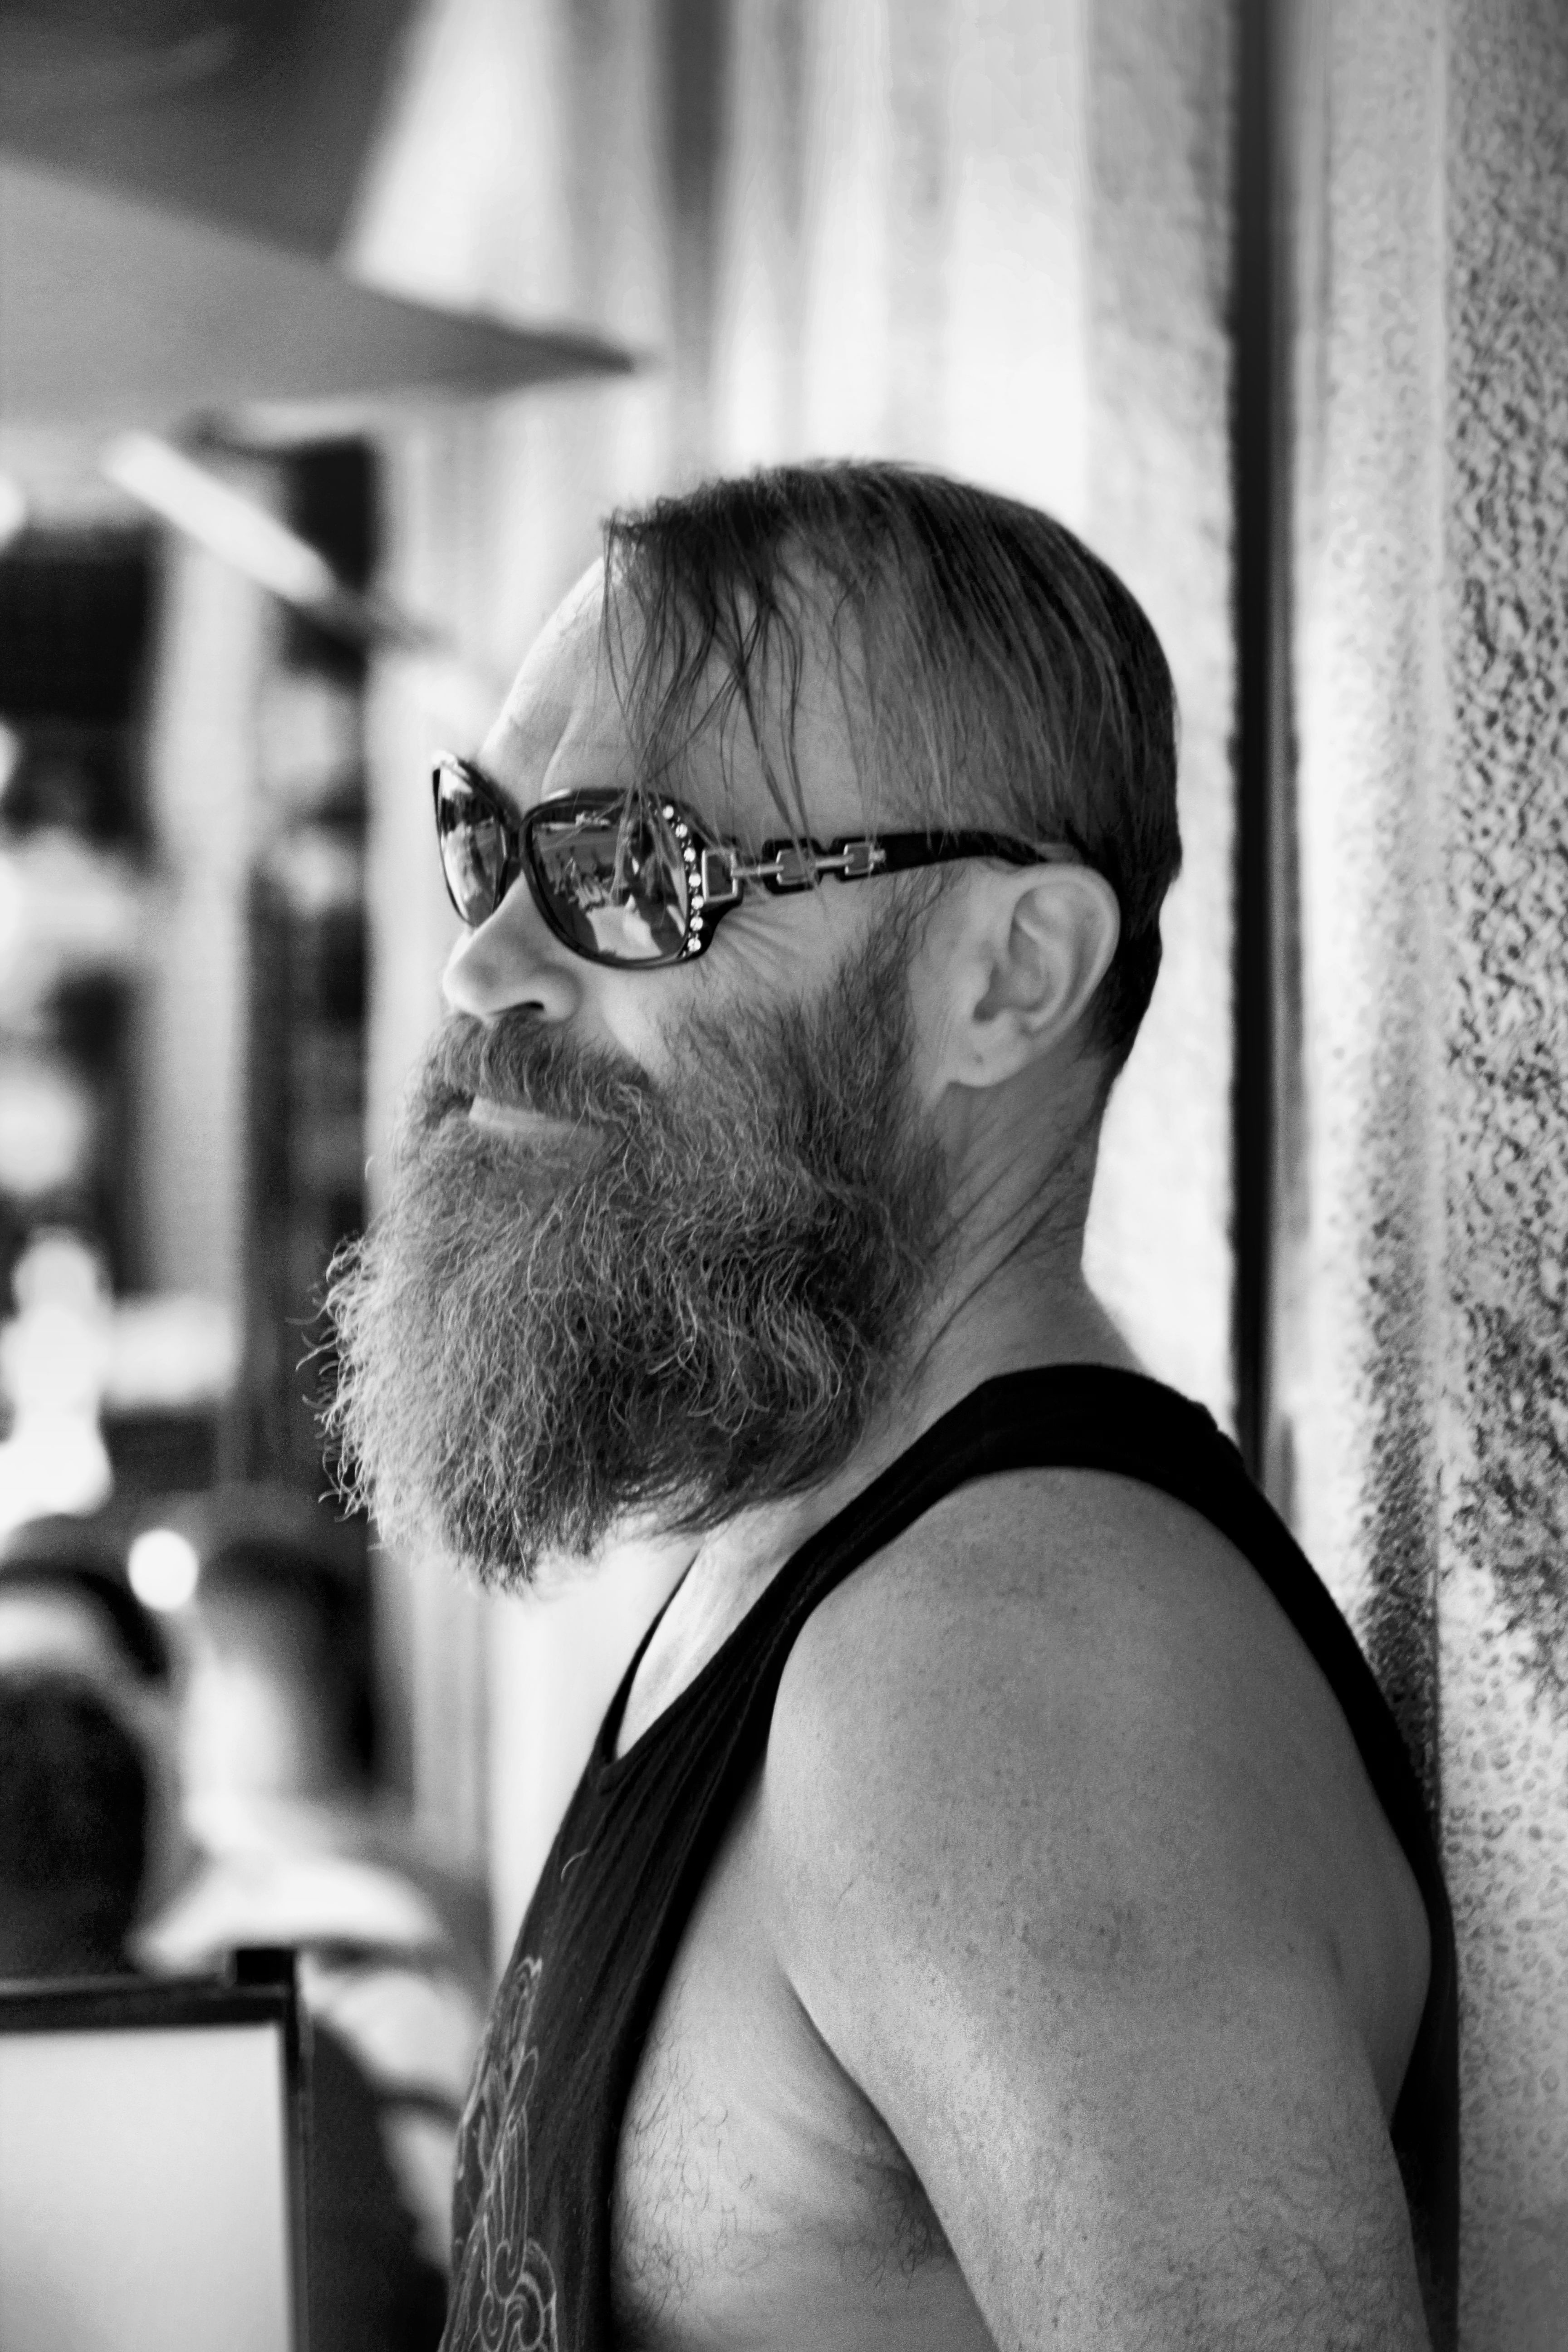
man, person, black and white, hair, white, street, photography, wall, downtown, summer, male, guy, fur, portrait, model, black, monochrome, beard, streetphotography, bw, blackandwhite, canada, eye, glasses, head, photograph, skin, beauty, organ, britishcolumbia, bc, okanagan, contrasts, kelowna, tones, monochrome photography, portrait photography, facial hair, vision care